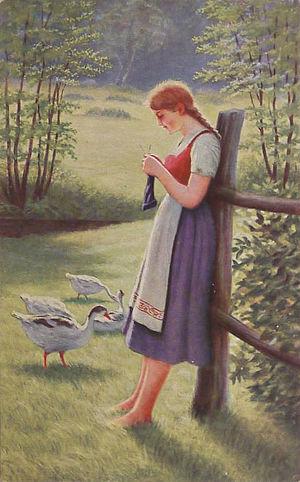
Adolf Hering, né le 7 décembre 1863 dans le village de Groß-Bosemb près de Sensburg en Prusse-Orientale et mort le 14 juin 1932 à Rauschen en Sambie, est un peintre réaliste et illustrateur allemand qui excella dans les scènes de genre villageoises et les portraits de paysannes, ainsi que dans la peinture d'histoire militaire.
La Gänseliesel est une figure de sculpture ou de peinture largement thématisée dans les pays germanophones. Elle représente une fillette ou une jeune fille, accompagnée d'oies qu'elle amène au marché ou à la mare. On la trouve comme élément décoratif de fontaines ou de maisons, ou bien de peintures de scènes villageoises. La Gänseliesel de Göttingen est un symbole traditionnel des étudiants de la ville et la plus connue de ces statues.